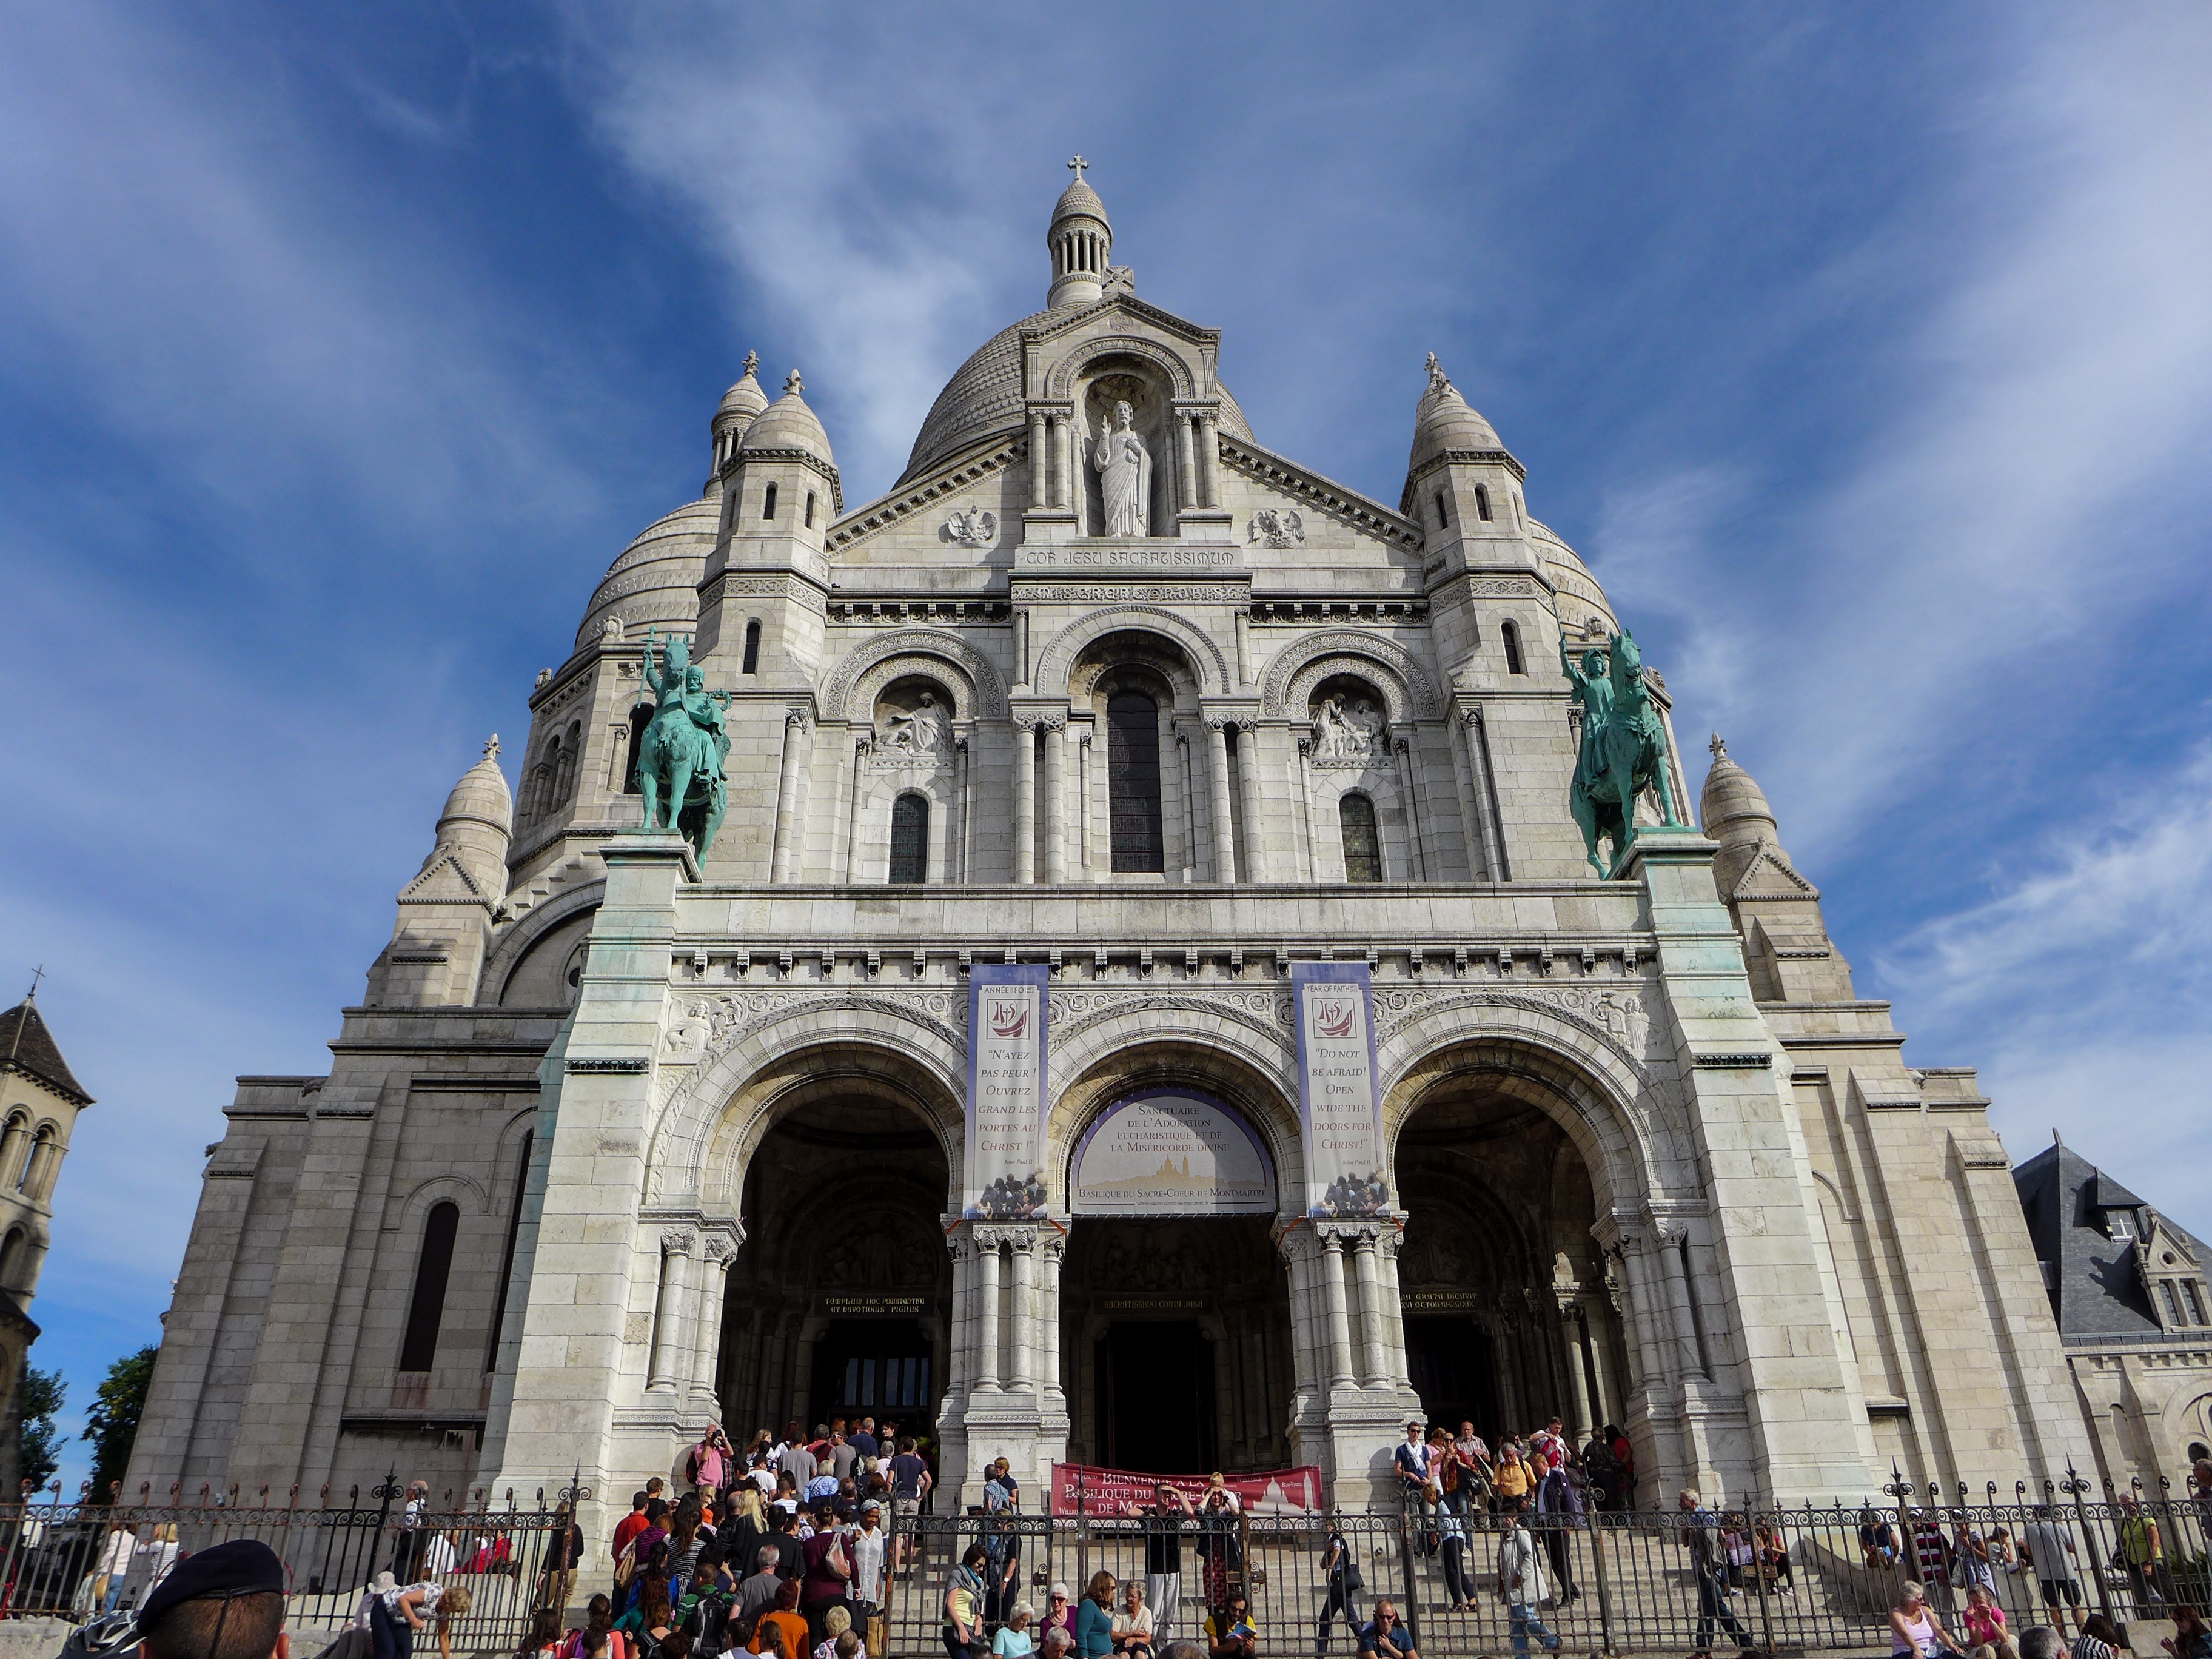
sky, building, paris, holiday, landmark, facade, church, cathedral, tourism, place of worship, synagogue, basilica, dome, gothic architecture, tours, historic site, byzantine architecture